Barford Park

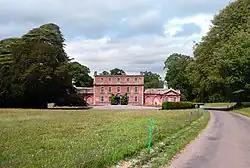

Barford Park is a Georgian country house and park to the south of Spaxton, west of Bridgwater, Somerset, England. It was designated a grade II* listed building on 29 March 1963. The name "Barford" comes from owners of the land, who had a house on the site in the 13th and 14th centuries.